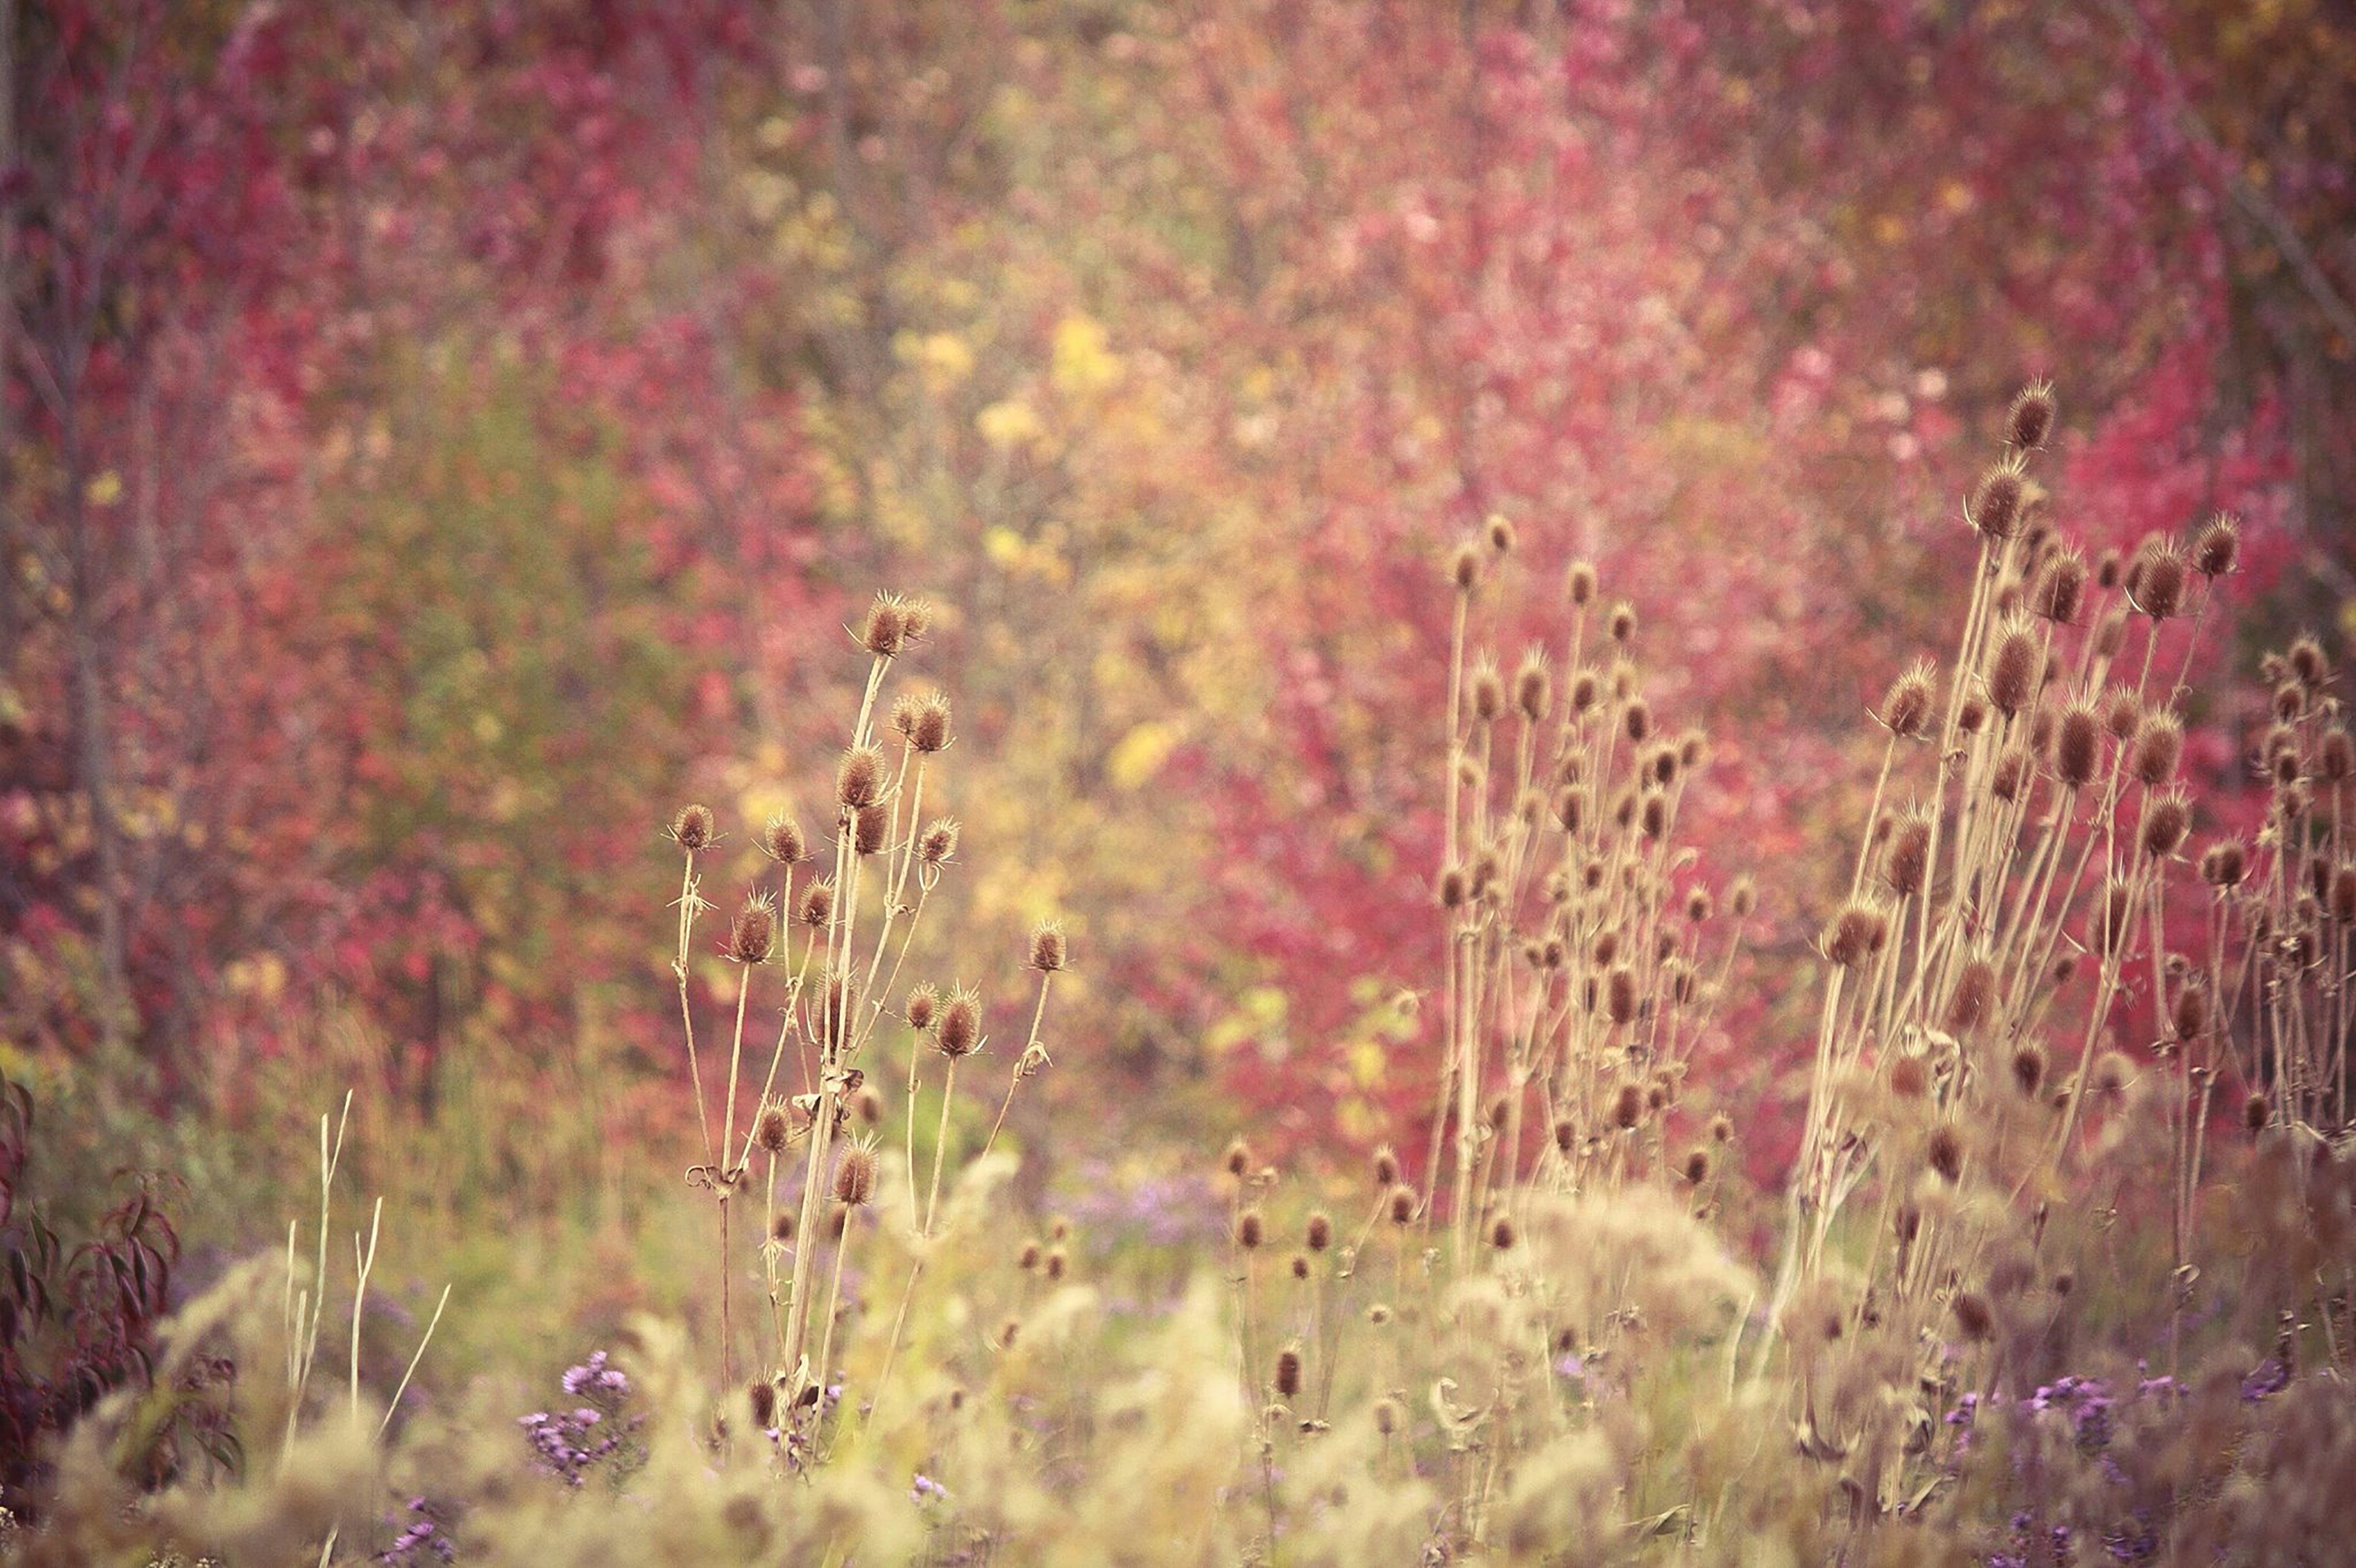
tree, nature, forest, grass, branch, plant, meadow, sunlight, morning, texture, leaf, flower, frost, autumn, flora, season, wildflower, woodland, habitat, macro photography, natural environment, grass family